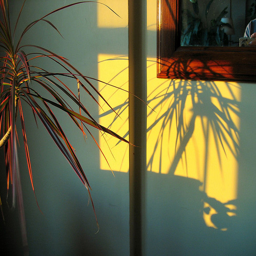
A palm tree casting a shadow on a white wall.
A spindly plant casts are large shadow on a nearby wall.
a plants shadow is against a wall in a house
A long leafed potted plant casts a shadow on the wall.
a plant's shadow that is on the wall from the son